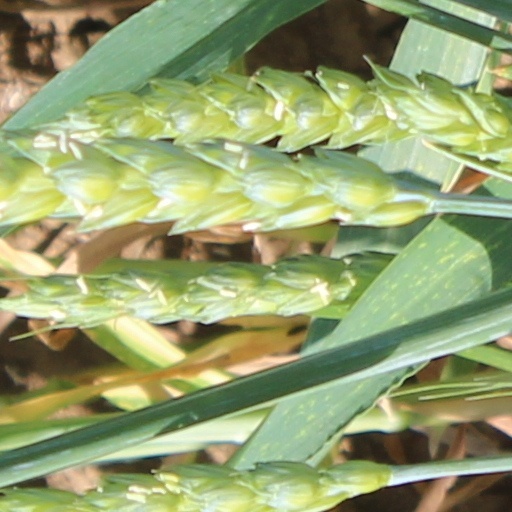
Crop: wheat